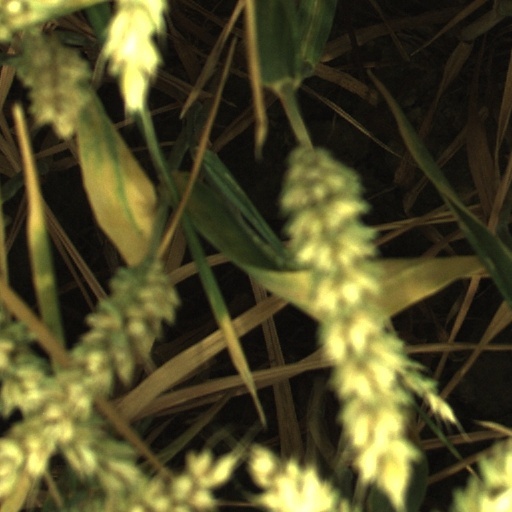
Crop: wheat